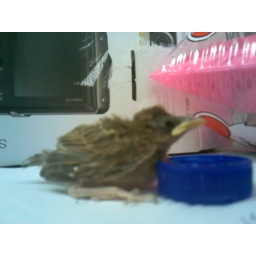
my baby bird who commited suicide by jumping off the third floor of my house 2